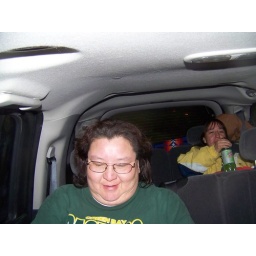
a view from the co-pilot seat after my drunk ass was in bed